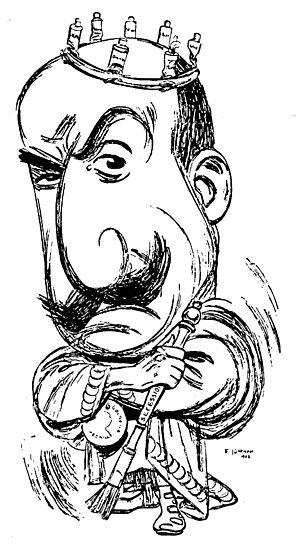
Max Liebermann est un peintre et graveur allemand né le 20 juillet 1847 à Berlin et mort le 8 février 1935, dans la même ville. Il a été contemporain du mouvement impressionniste, sans s'y associer.